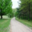
Label: road